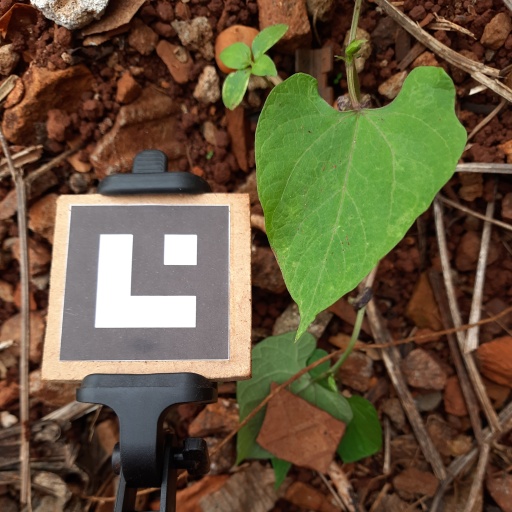
Observations: flat surface, no eating holes, under shade